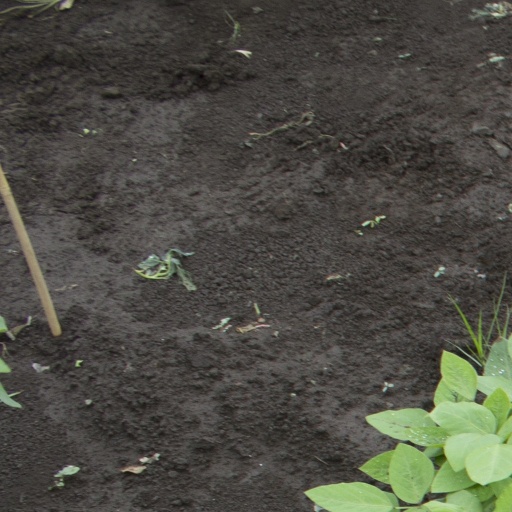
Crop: soybean